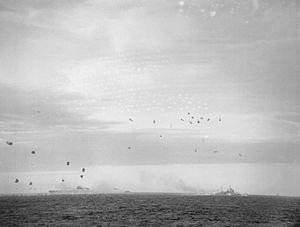
Le HMS Ark Royal (91) est un porte-avions de la Royal Navy qui participe à la Seconde Guerre mondiale.